Pippo Baudo

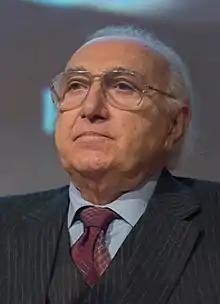
Pippo Baudo in 2016

Giuseppe Vittorio Raimondo "Pippo" Baudo (born 7 June 1936) is one of the most famous Italian television presenters, with a career spanning six decades. He is often nicknamed "Superpippo" (referencing the Italian name of Super Goof). Baudo has also been the artistic director and president of the Teatro Stabile di Catania.